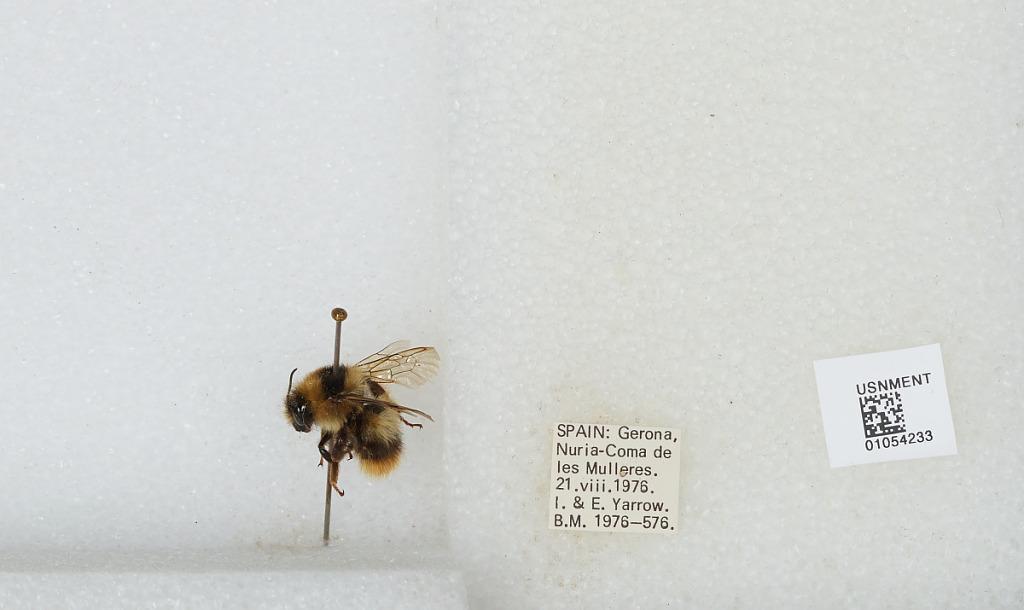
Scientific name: Bombus sp.
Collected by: I. Yarrow & E. Yarrow
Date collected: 1976-8-21
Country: Spain
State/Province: Catalonia
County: Girona
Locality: Nuria-Coma de les Mulleres
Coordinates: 42.3967, 2.1536